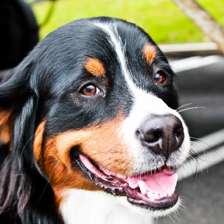
Label: animals